Nahsholim

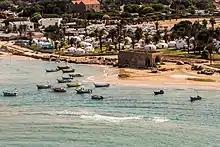
Nahsholim beach

The spacious former home of the mukhtar of Tantura served as the dining room. Other houses served as residences or as cowsheds, chicken coops or stables, workshops and sheds. Over the next decade, most of the houses of Tantura were destroyed and new buildings constructed on the northern side. The residents had wished to establish the kibbutz as a fishing village on "El Burj", the site of ancient Dor, but gave up after a long fight with the Israeli Department of Antiquities. Today, according to a report in the newspaper Haaretz, a car park for the beaches of Nahsholim and neighboring Dor contains a mass grave from the 1948 Tantura massacre.